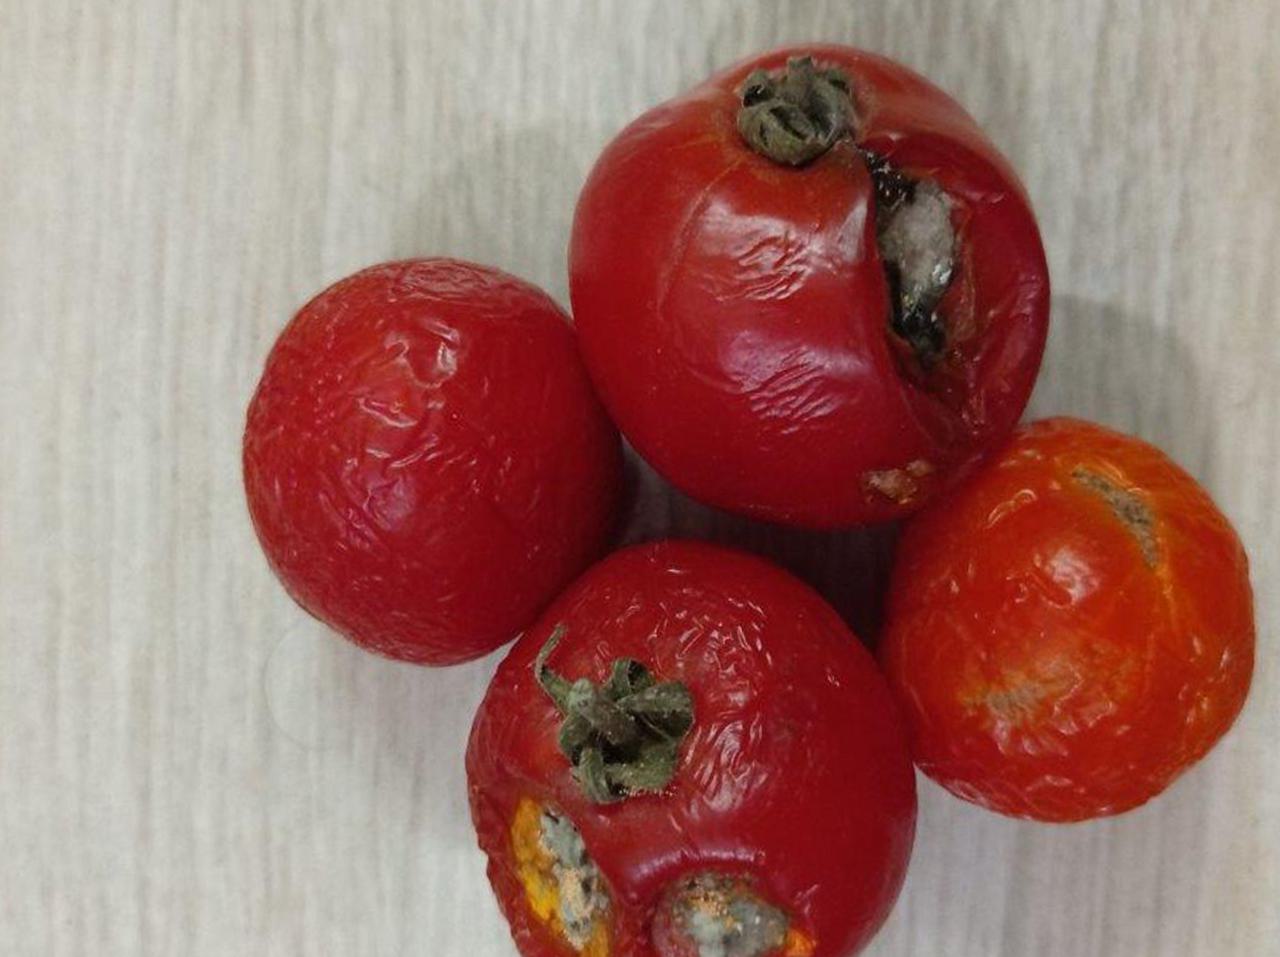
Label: Rotten